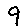
Label: 9